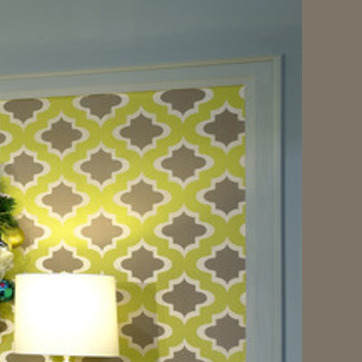
Material: wallpaper